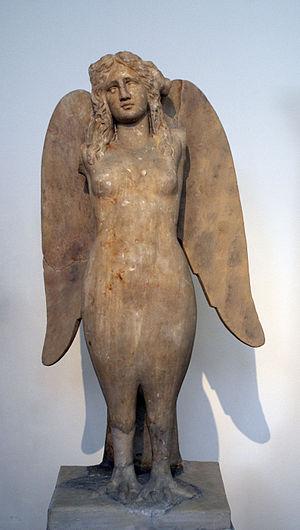
Sirène ornant un monument funéraire (motif fréquent). Vers -330. Musée national archéologique d'Athènes.
Dans la mythologie grecque, les sirènes sont des créatures fantastiques marines. Elles sont souvent dépeintes comme des chimères mi-femmes mi-oiseaux, à la différence des sirènes nordiques, créatures mi-femmes mi-poissons.
L'iconographie des modillons romans décrit les modillons recensés par les nombreuses études consacrées à l'art roman ; ils sont essentiellement visibles à l'extérieur des églises de l'Arc atlantique allant du nord-ouest de l'Espagne à l'Angleterre et l'Irlande, en passant par l'Aquitaine, la région Poitou-Charentes, le Maine et la Normandie.